Question: What are the people standing and sitting on?
Tambaya: Akan me mutanen ke zaune wasu kuma ke tsaye akai?
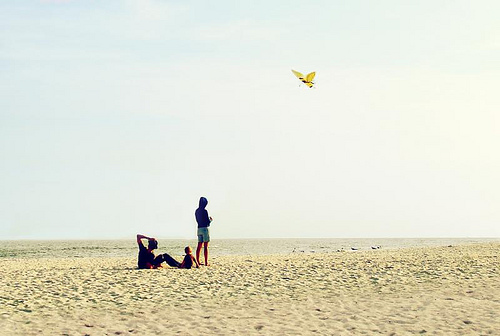
Answer: Sand.
Amsa: Ƙasa.